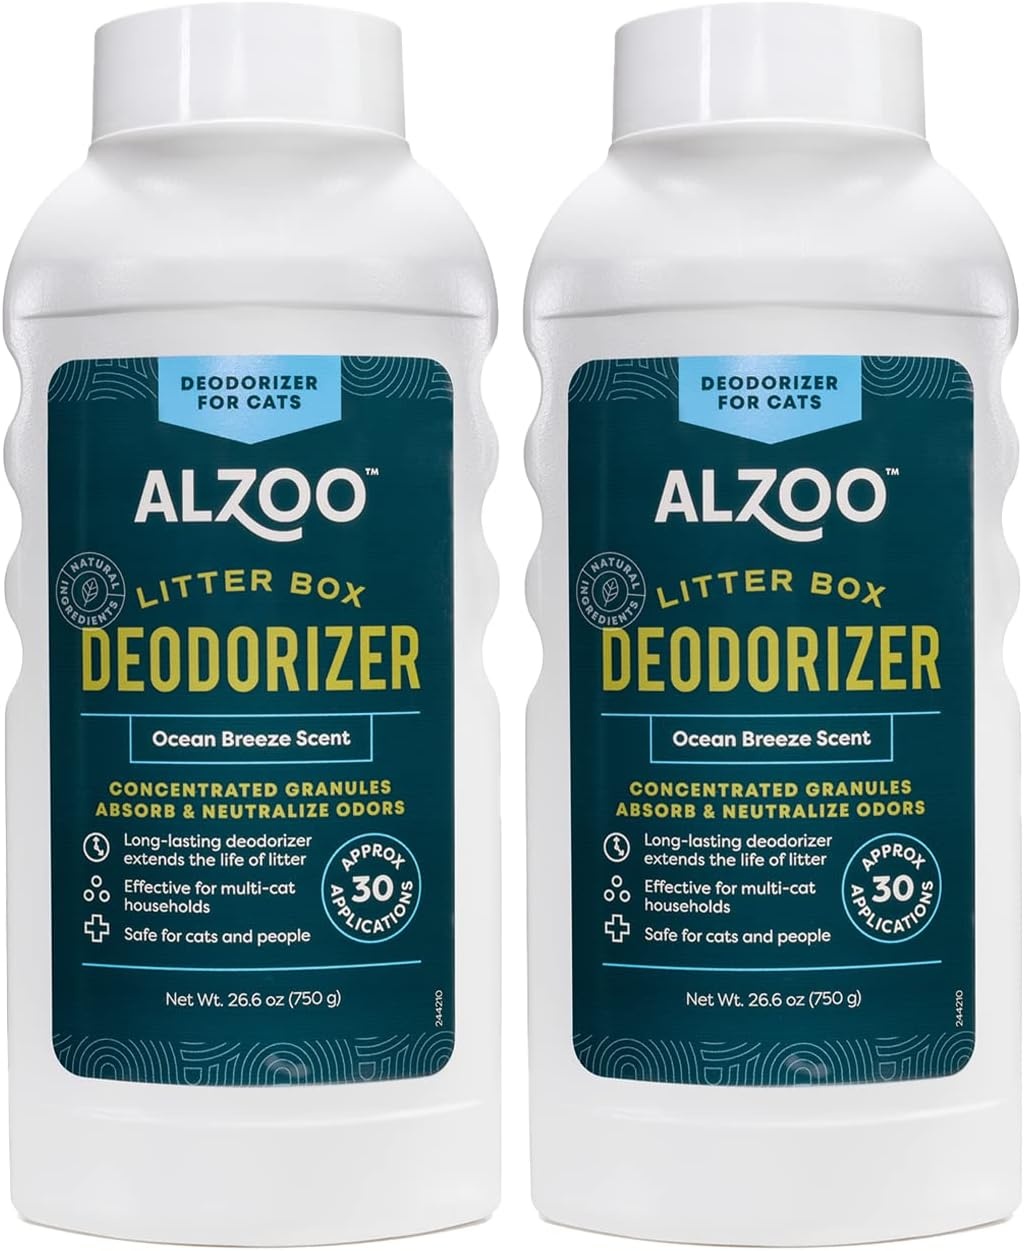
ALZOO Cat Litter Deodorizer, Concentrated Granules Absorb & Help Neutralize Odors, Mineral-Based Active Ingredients, Up To 30 Uses, Ocean Breeze Scent, 26.6 Oz., Pack of 2
Overview Scent : Ocean Breeze Color : ALZOO Cat Litter Deodorizer, C Brand : ALZOO Item Form : Granule Scent Duration : 3E+1 Days About this item LONG-LASTING LITTER BOX DEODORIZER - Keep your cat's litter box smelling fresh and clean for up to 1 month. TheALZOO Litter Box Deodorizer removes odor and extends the life of the litter, trapping and neutralizing unpleasant odors, preventing odor formation. Approximately 30 applications. MAKES LITTER LAST LONGER - Extend the life of your cat litter. Concentrated odor and moisture-absorbing granules mean less-frequent scooping, prolonging the life of your cat litter. Add to any litter type. EASY TO USE - Sprinkle over the top of litter. The scent is activated every time your cat goes in the litter box. SPECTACULAR SCENTS - The exquisite scents of Fresh Lavender, Ocean Breeze, Island Paradise and Sweet Vanilla are sure to please. Try a scent for each season! SUSTAINABLE & POWERFUL - Our high-quality products are laboratory tested, safe for your pets & family when used as directed, cruelty free, and made in the USA. Environmentally friendly with packaging made from recyclable materials. ALZOO makes it easy to be both a good pet parent and a good citizen of the earth.
Brand: ALZOO
Category: Animals & Pet Supplies > Pet Supplies > Cat Supplies > Cat Litter > Cat Litter Boxes